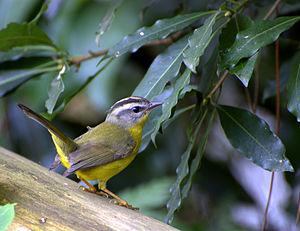
Ceci est une liste d'oiseaux repérés au Belize. Ce pays compte environ 450 îlots et petites îles situés dans la mer des Caraïbes auxquels s'ajoute la partie continentale coincée entre le sud du Mexique et l'est du Guatemala. On y compte 597 espèces d'oiseaux dont 8 sont globalement menacées et 4 ont été introduites par l'Homme. Cette liste suit les conventions reprises dans l'ouvrage de James F. Clements « La liste de contrôle des oiseaux du monde », 6ᵉ édition. Les espèces introduites et rares sont comptabilisées dans le total des espèces présentes au Belize.